Cuy, Yonne

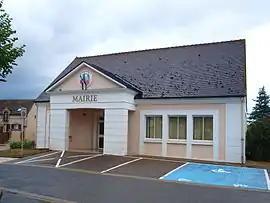
The town hall in Cuy

Cuy is a commune in the Yonne department in Bourgogne-Franche-Comté in north-central France.